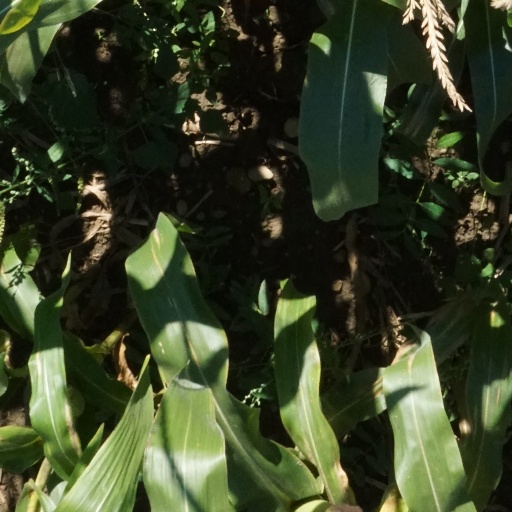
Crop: maize; corn